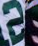
Number: 2